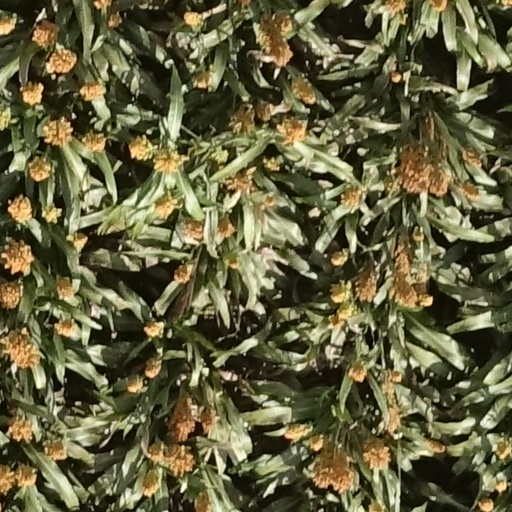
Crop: sorghum